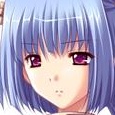
Portrait style: Anime Portrait